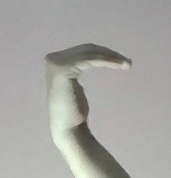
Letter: haa